Belbas Center

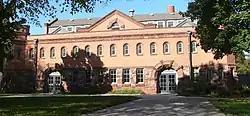
Belbas Center from the front

The Dean Belbas Center, referred to simply as the Belbas Center or the Old Armory, is a historic building on the University of South Dakota campus. Originally constructed in 1905 as an armory, it has been repurposed multiple times over the years; it has served as a barracks, an athletics building, and a recreation ground. Currently, the admissions, registrar, and financial aid offices are located there.